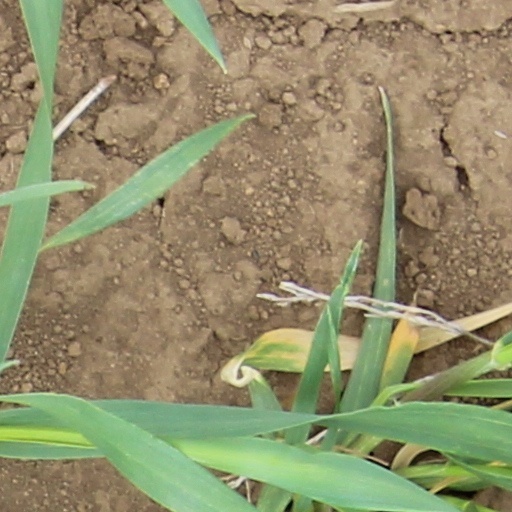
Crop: wheat